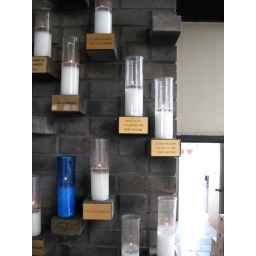
Your lamps are on wall 22, side by side, near the ceiling. There are 34 walls (floor-to-ceiling) in the chapel.